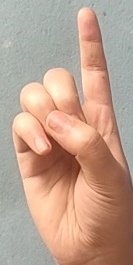
ASL sign: D